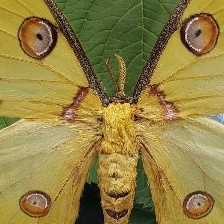
Species: COMET MOTH